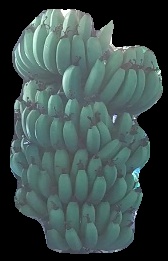
Variety: pachbale
Grade: grade1